Komsomol

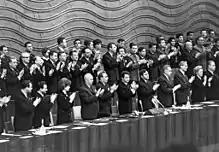
Plenary session of the Central Committee of the Young Communist League in 1968, with Communist Party General Secretary Leonid Brezhnev presiding

Before the February Revolution of 1917, the Bolsheviks did not display any interest in establishing or maintaining a youth division, but the policy emphasis shifted in the following months.